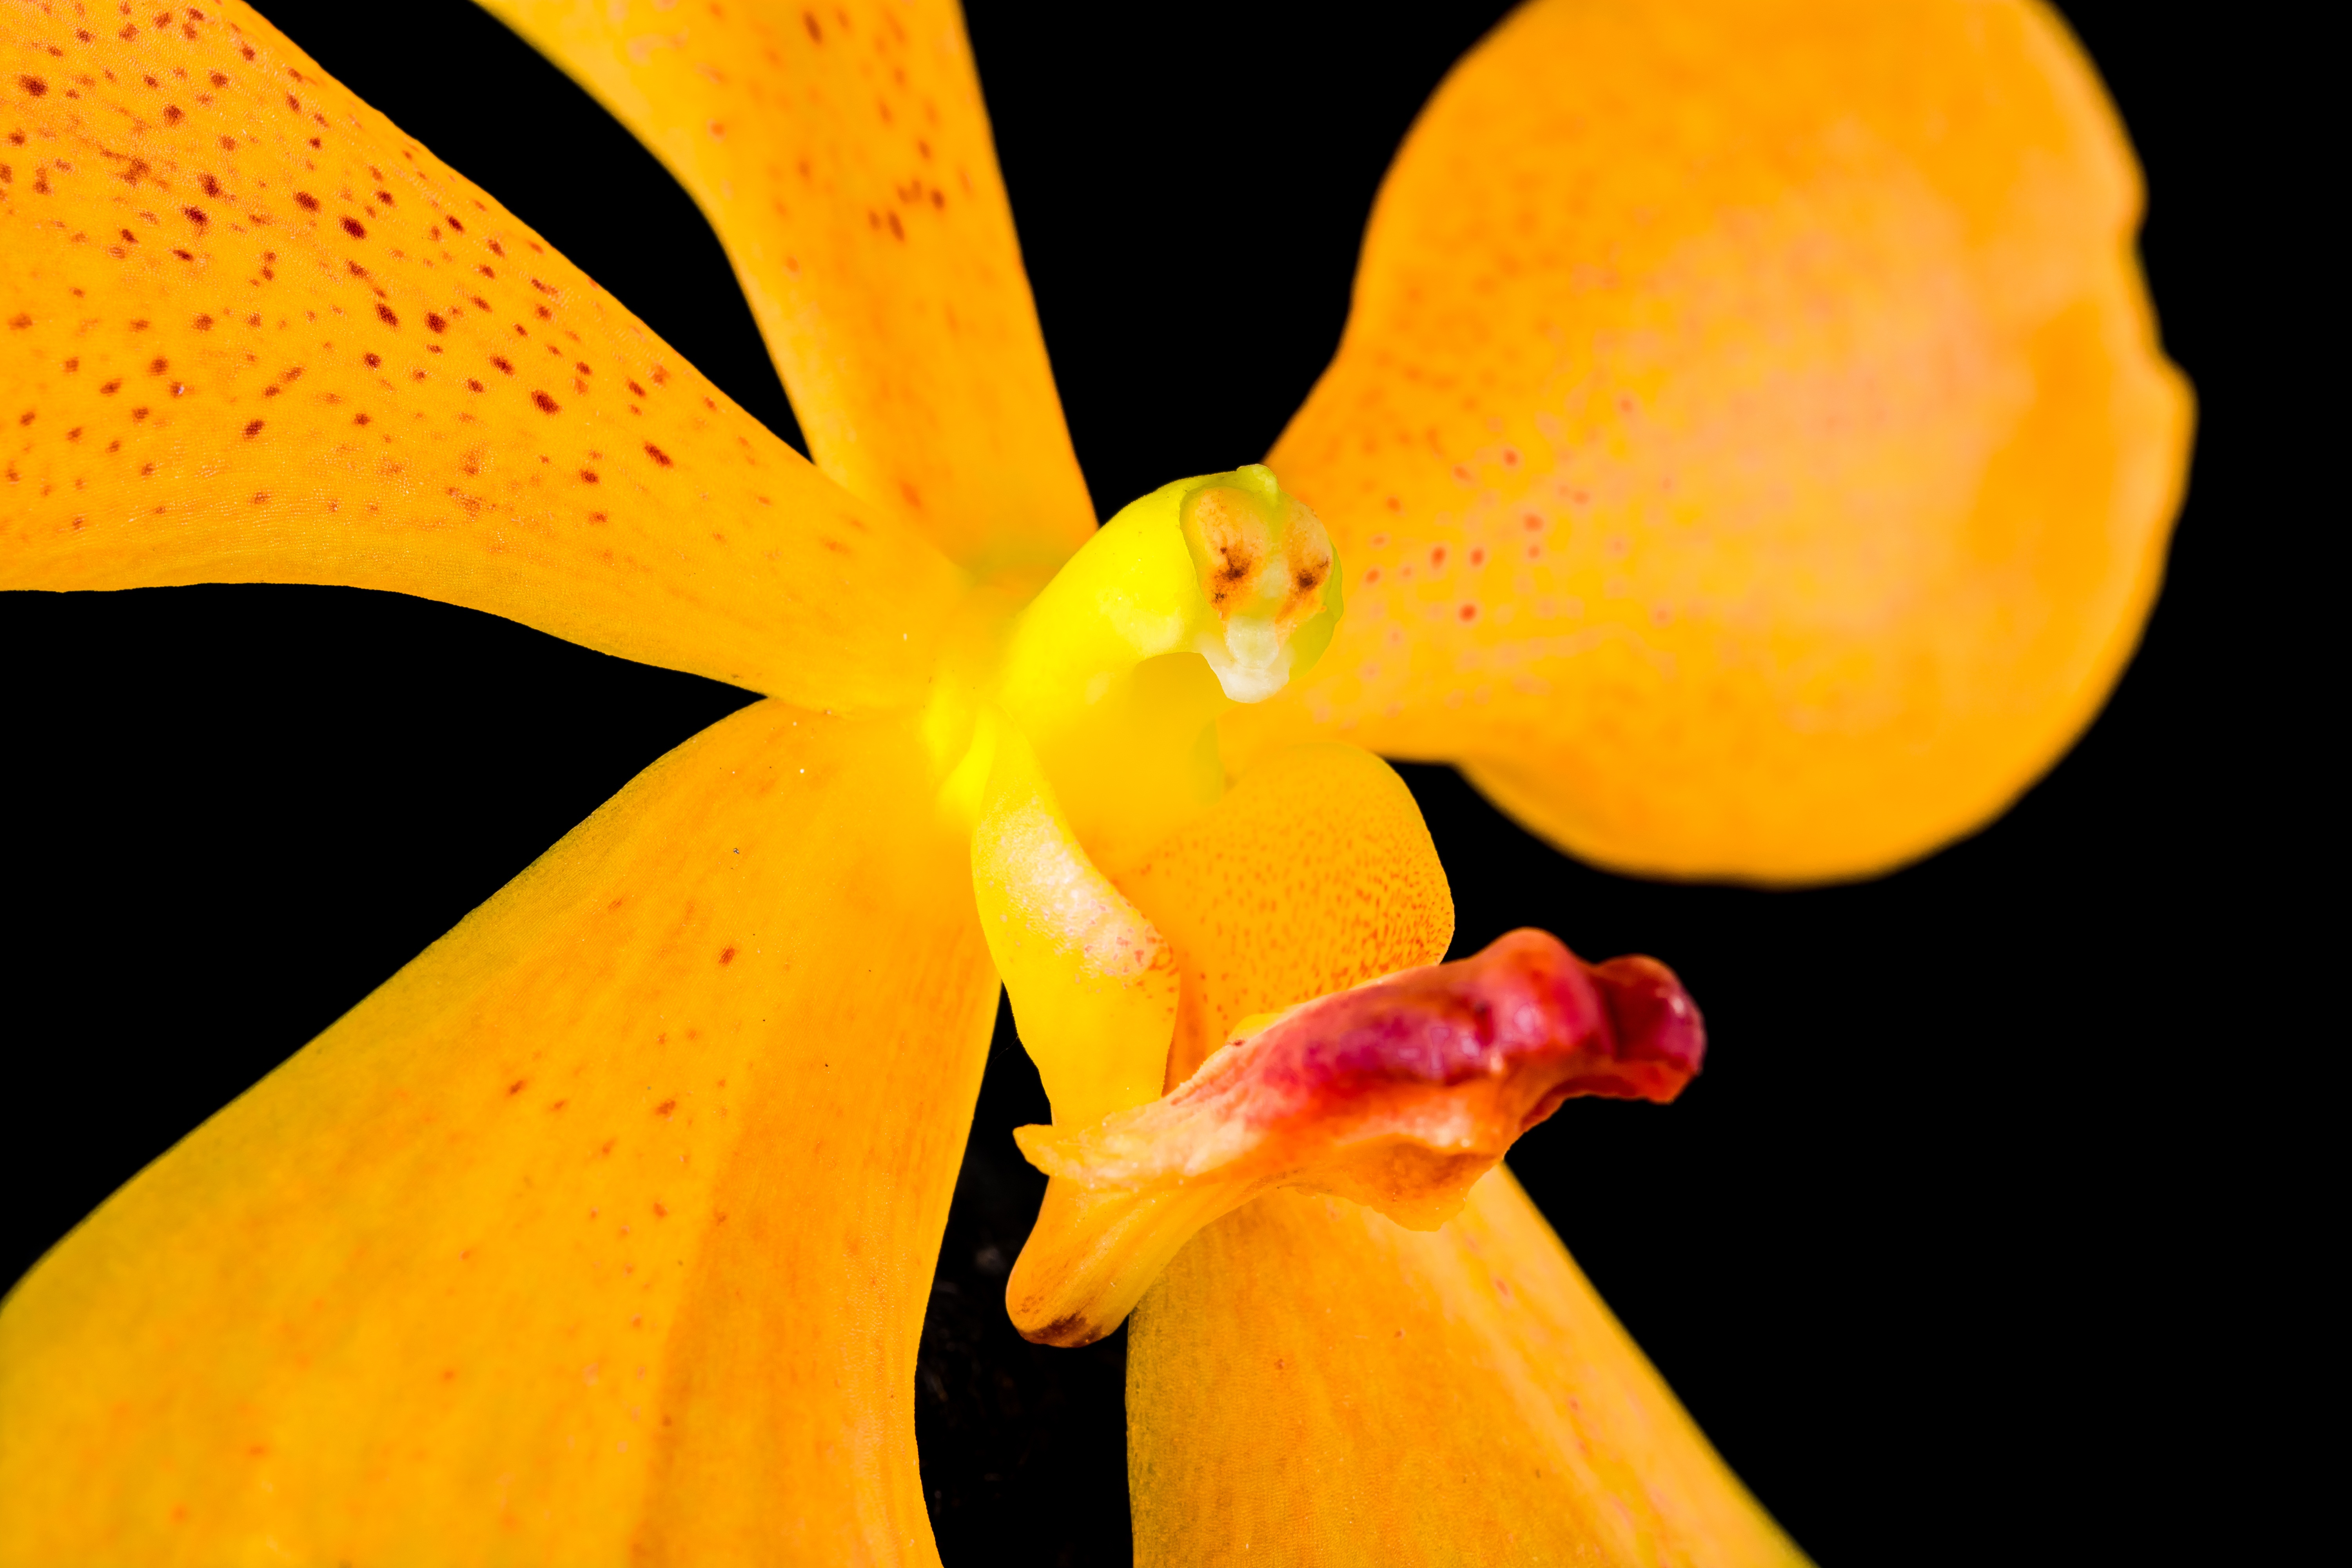
blossom, plant, photography, leaf, flower, petal, bloom, orange, yellow, flora, orchid, close up, macro photography, flowering plant, plant stem, land plant